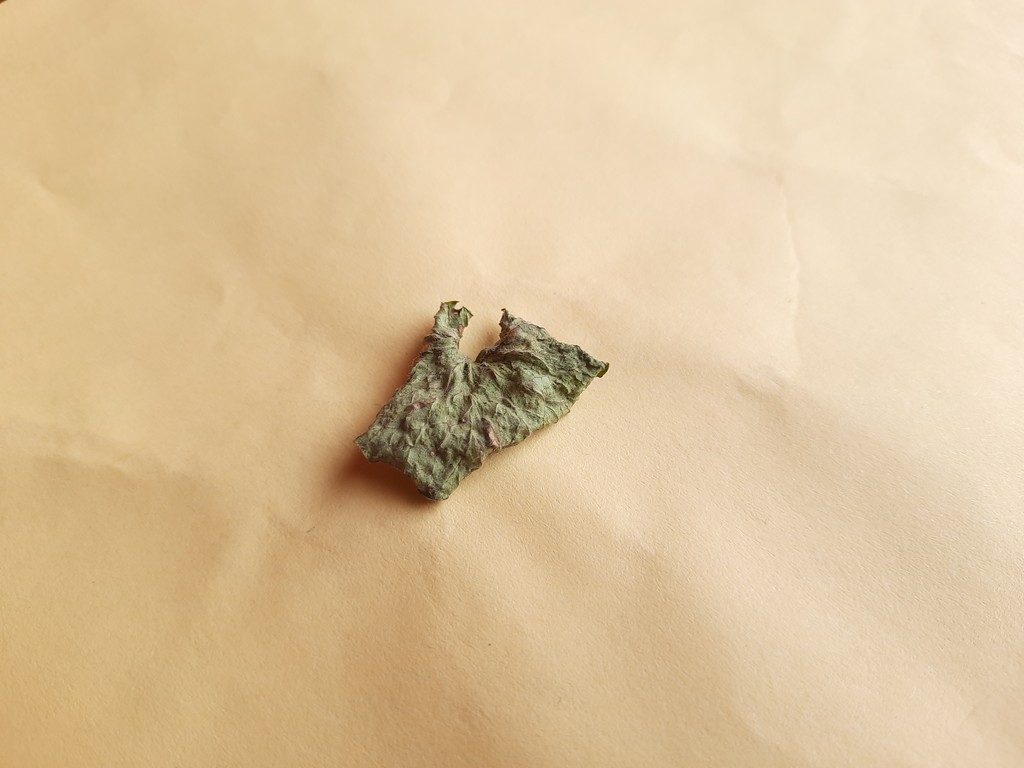
Label: Dried